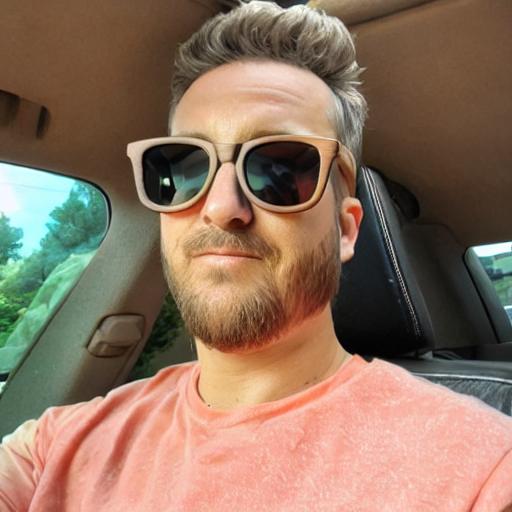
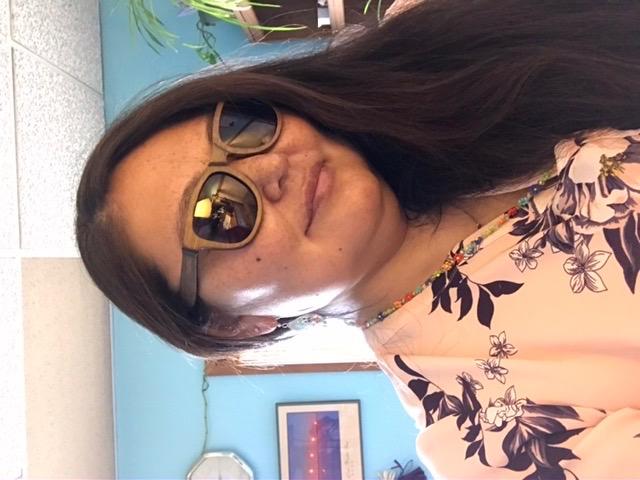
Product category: accessories_sunglasses
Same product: no